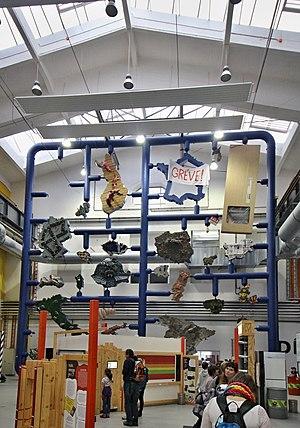
Entropa est une sculpture satirique créée par l'artiste controversé David Černý et commandée par le gouvernement de la République tchèque pour marquer sa présidence du Conseil de l'Union européenne. Elle avait été prétendument créée par 27 artistes ou groupes d'artistes originaires des pays membres de l'UE ; il s'est avéré qu'en fait cette sculpture a été réalisée par Černý et trois assistants.